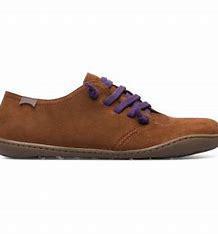
Brand: Camper
Model: PEU